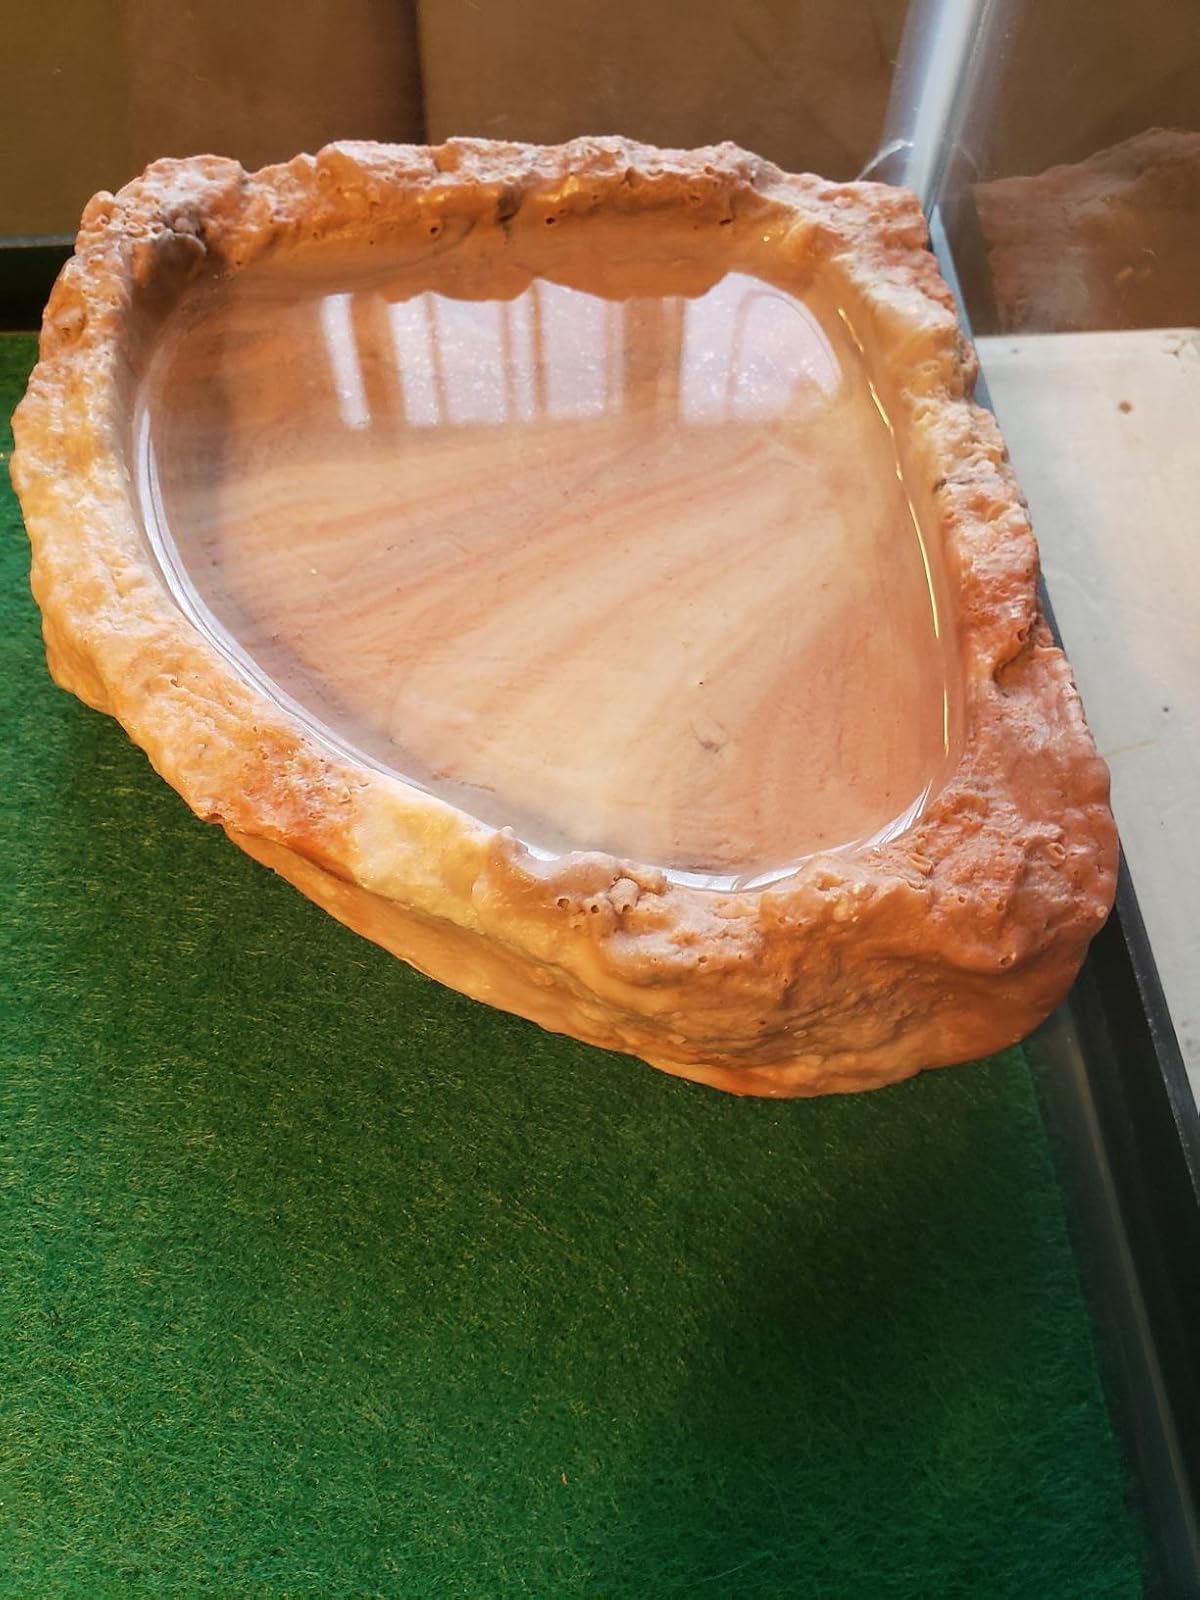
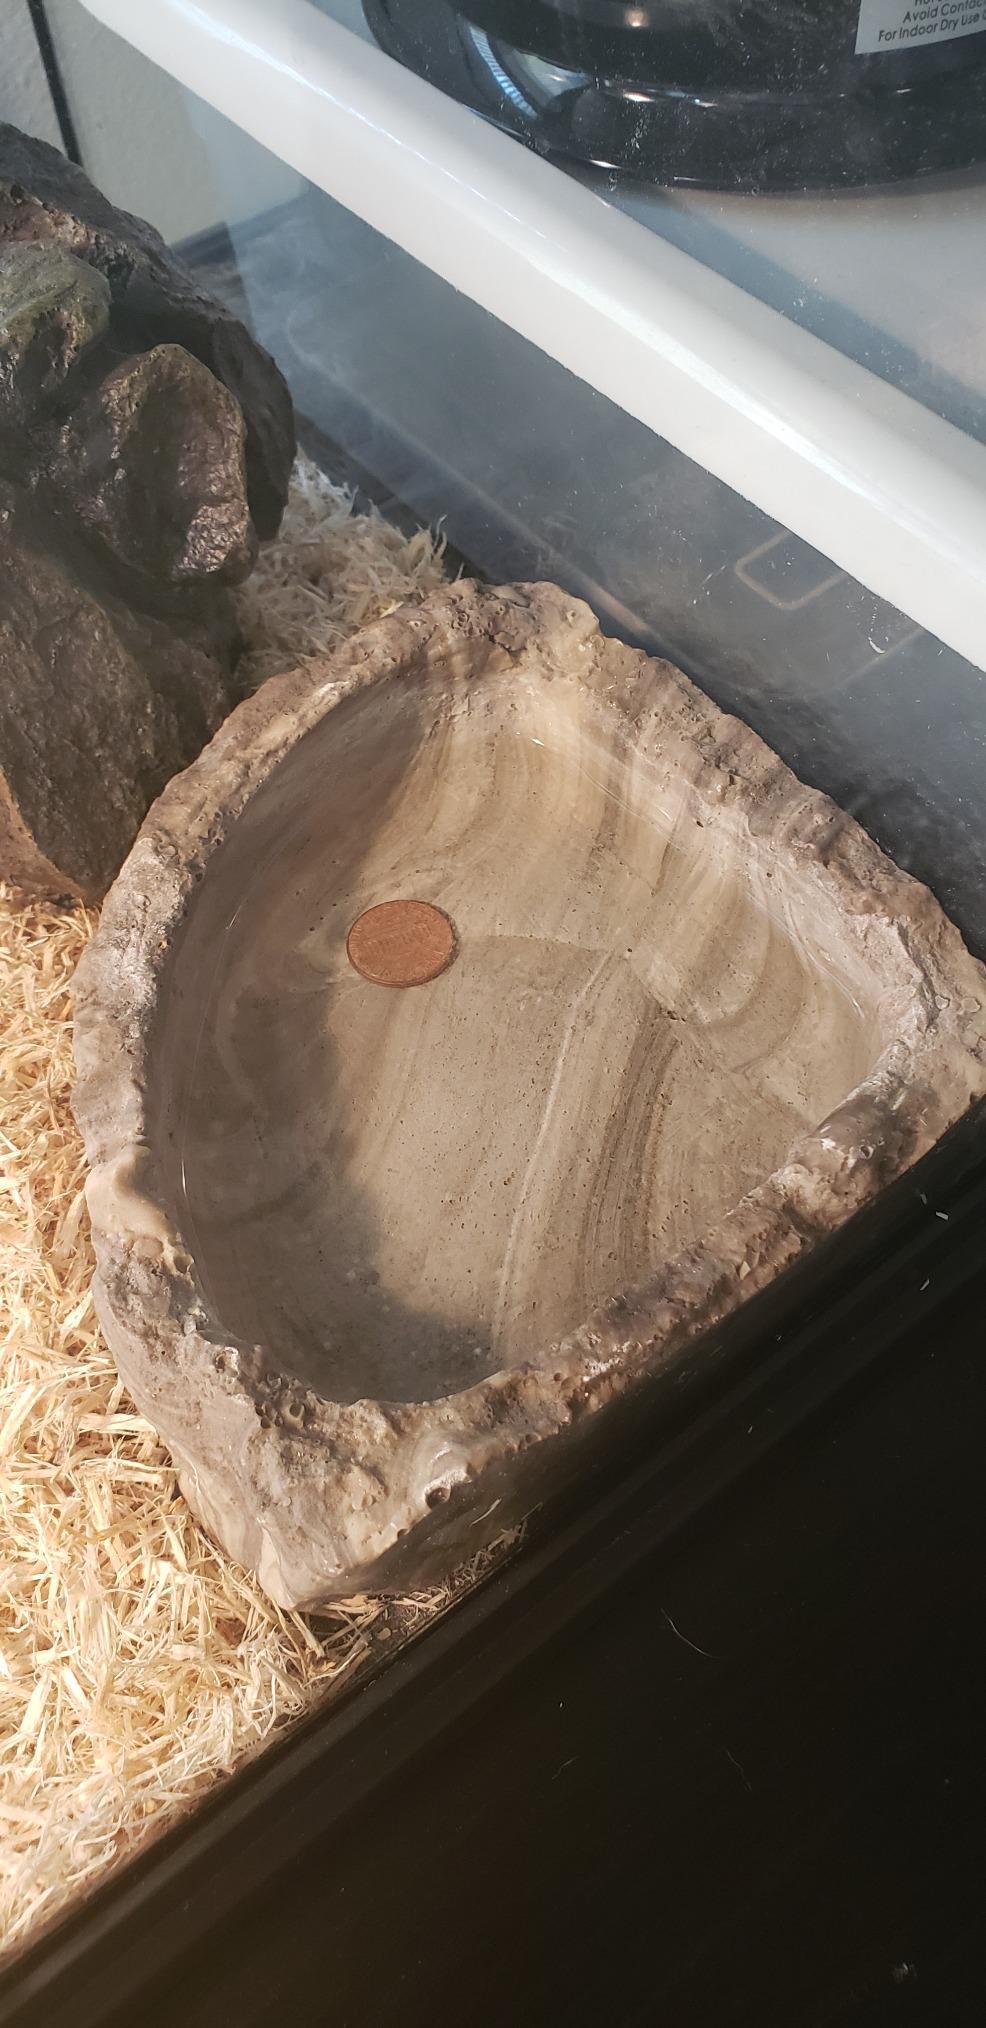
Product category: items_bowl
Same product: yes